Bojan the Bear

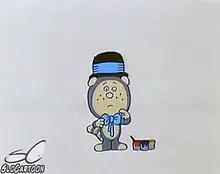

Bojan the Bear is the title and the protagonist of the Slovenian animation children's television series. It's the best-known and most successful Slovenian cartoon series.